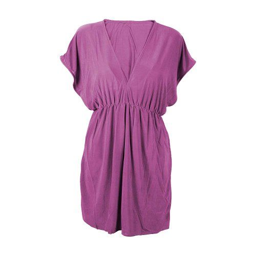
cover up dress , size find out more about the great product at the image link .